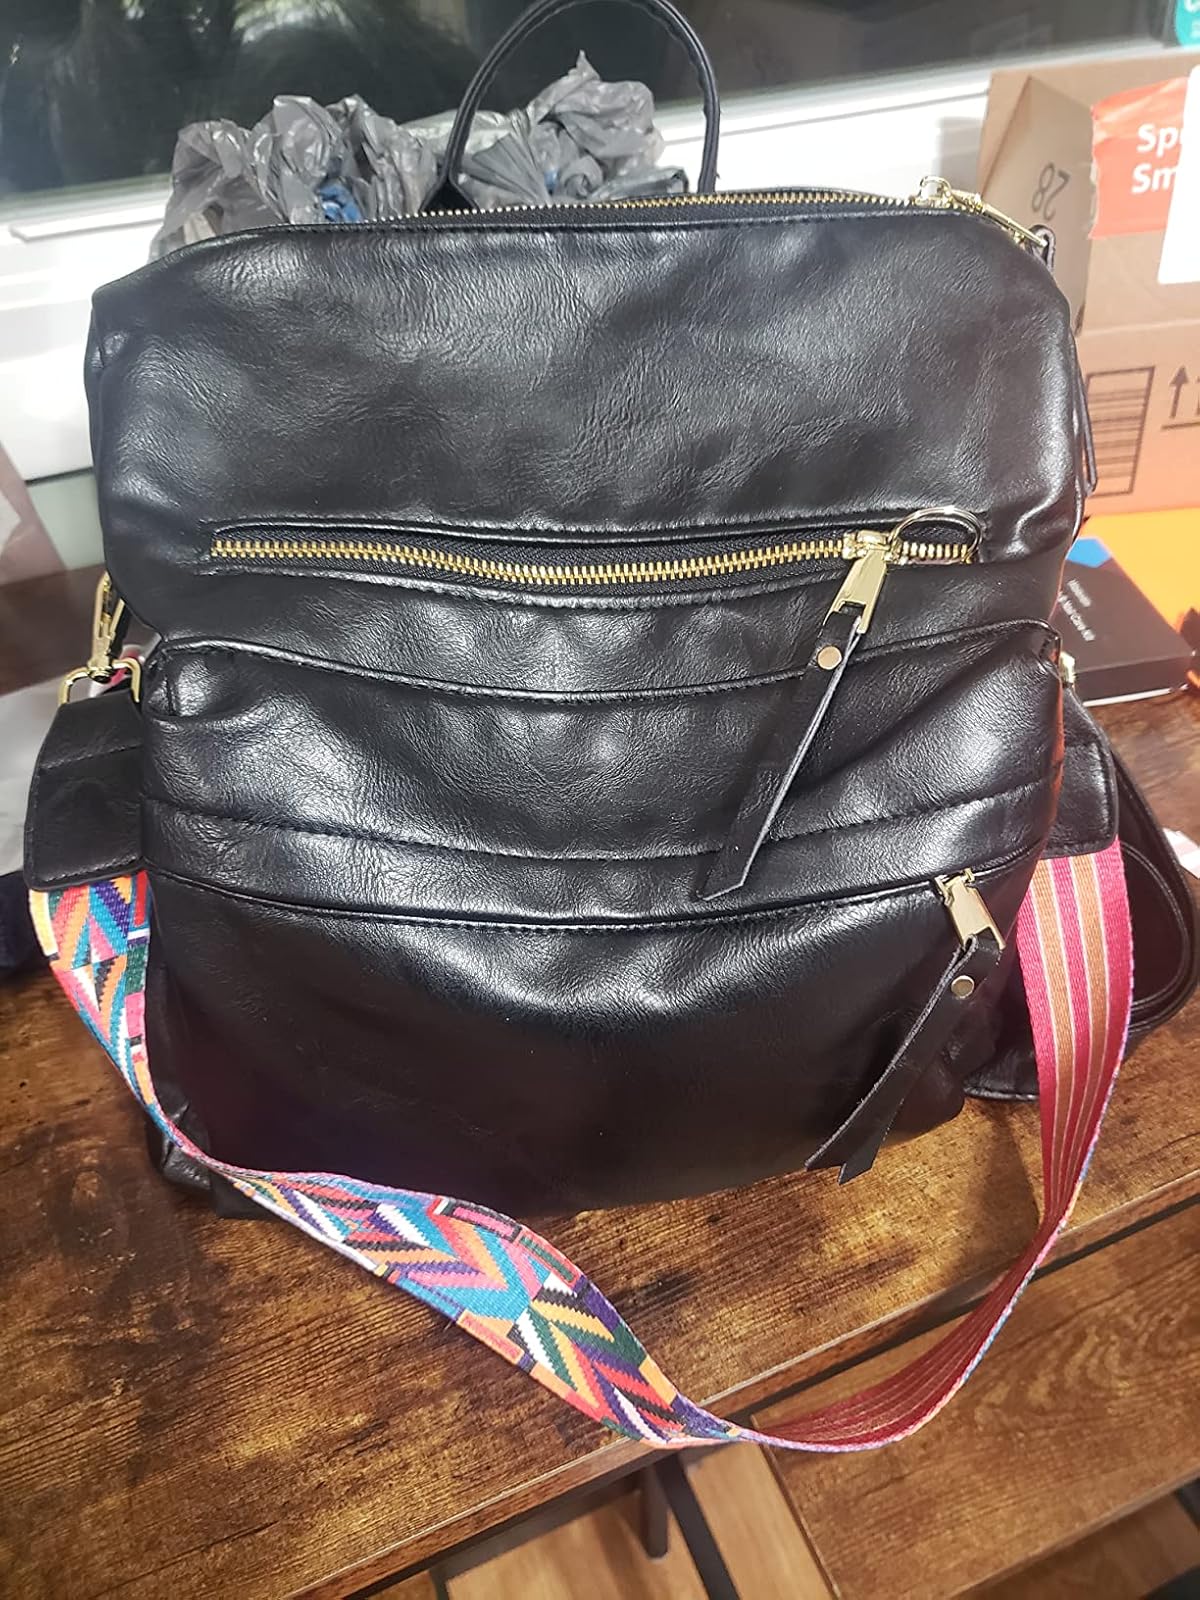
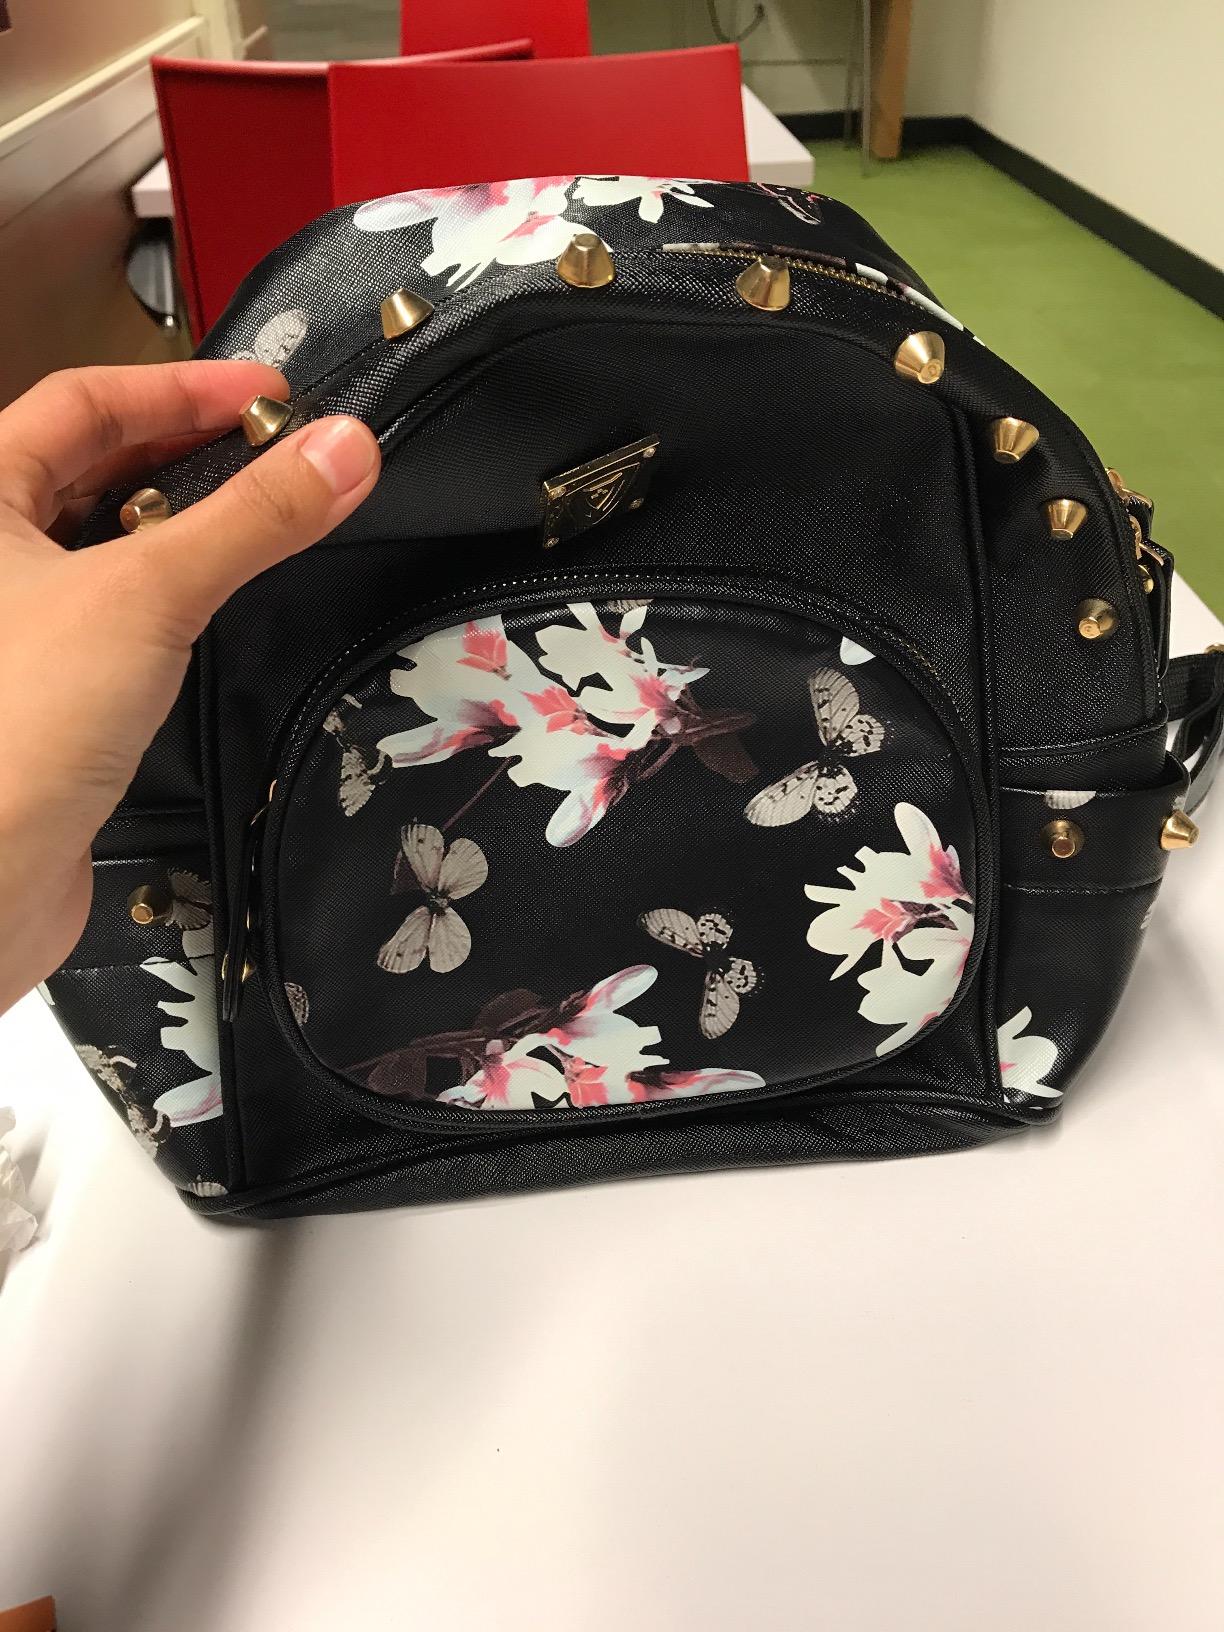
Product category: accessories_handbag
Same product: no